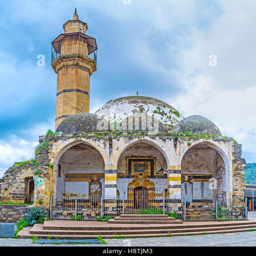
person was built byperson in the middle ages